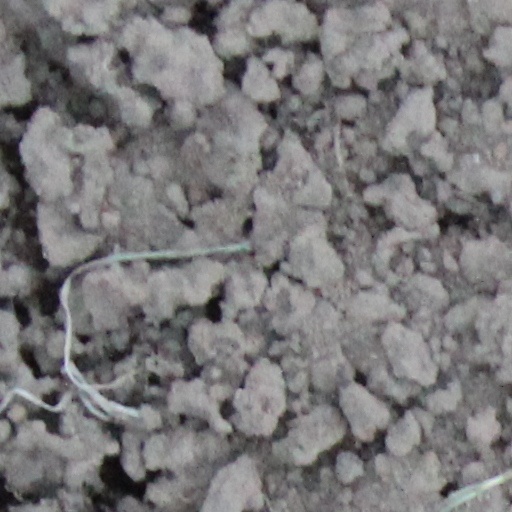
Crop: wheat